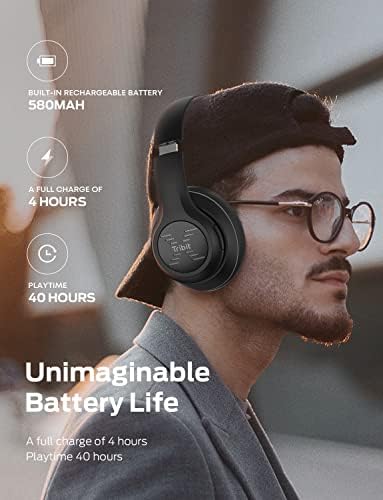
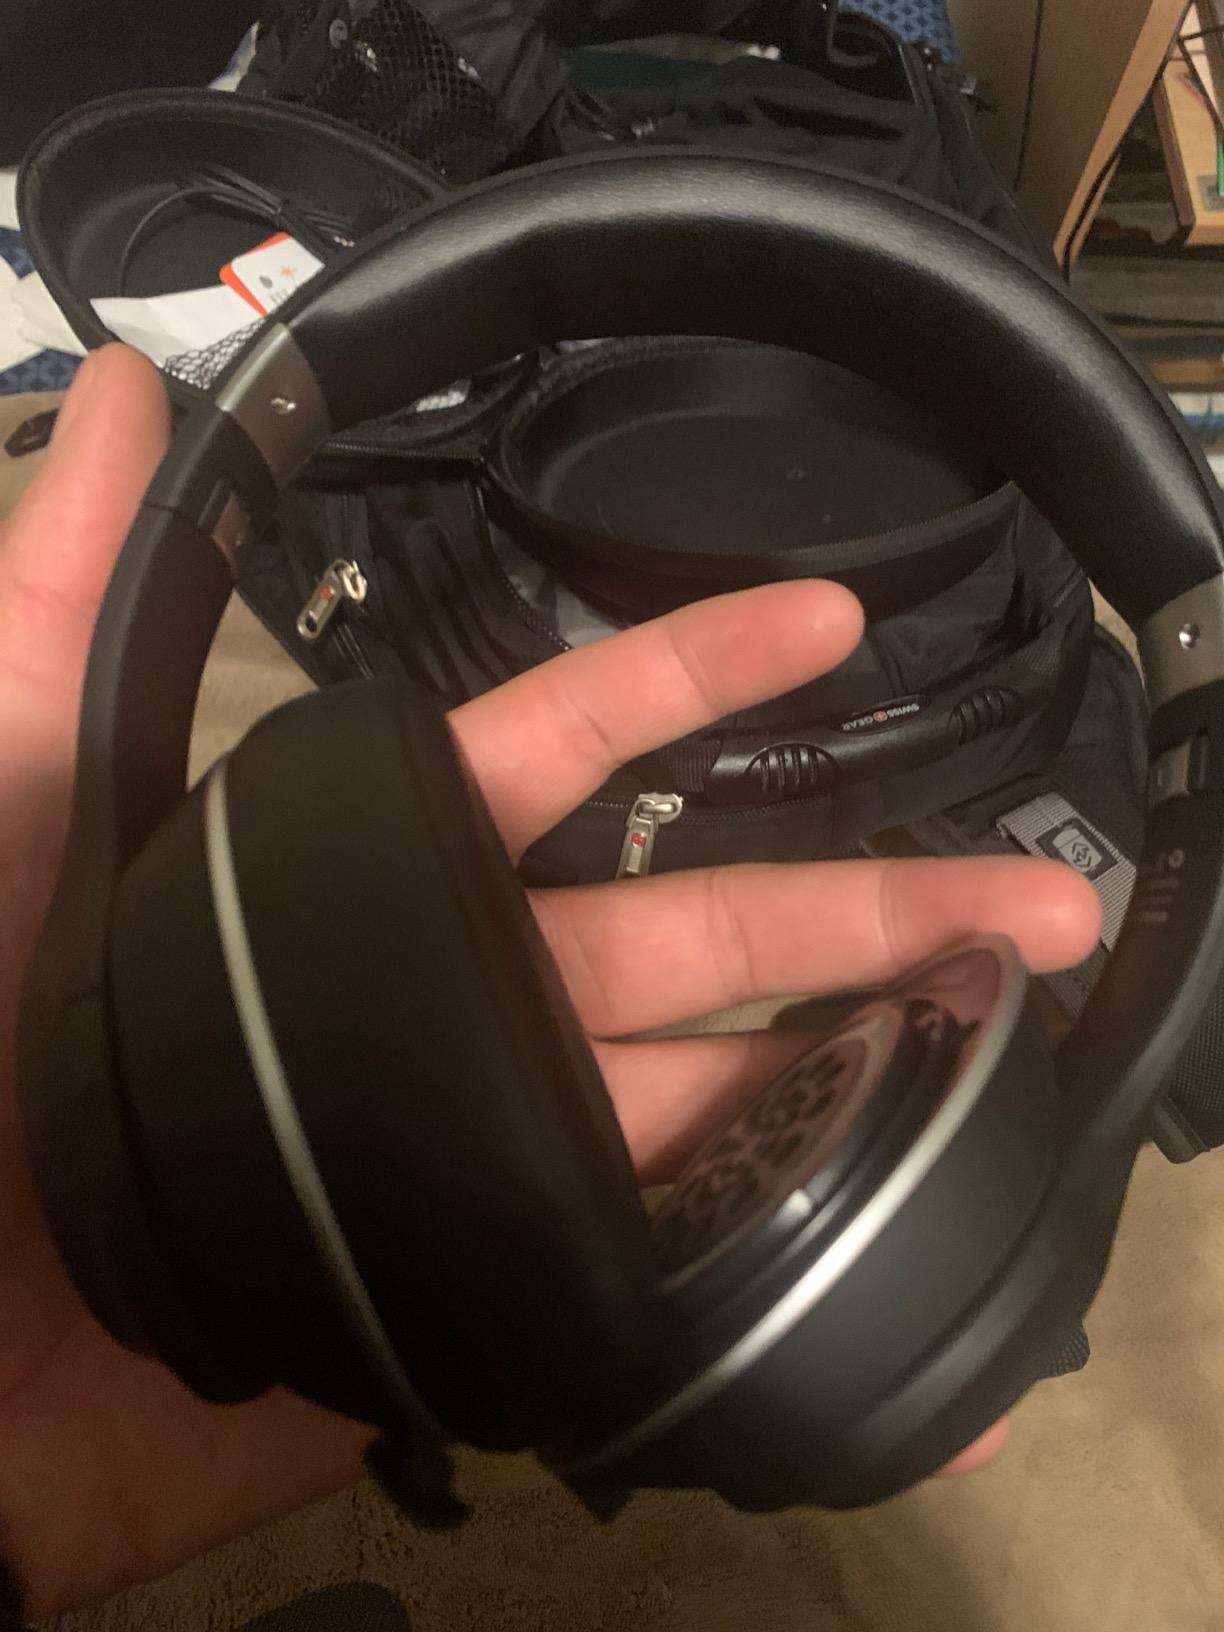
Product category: headphones
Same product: yes